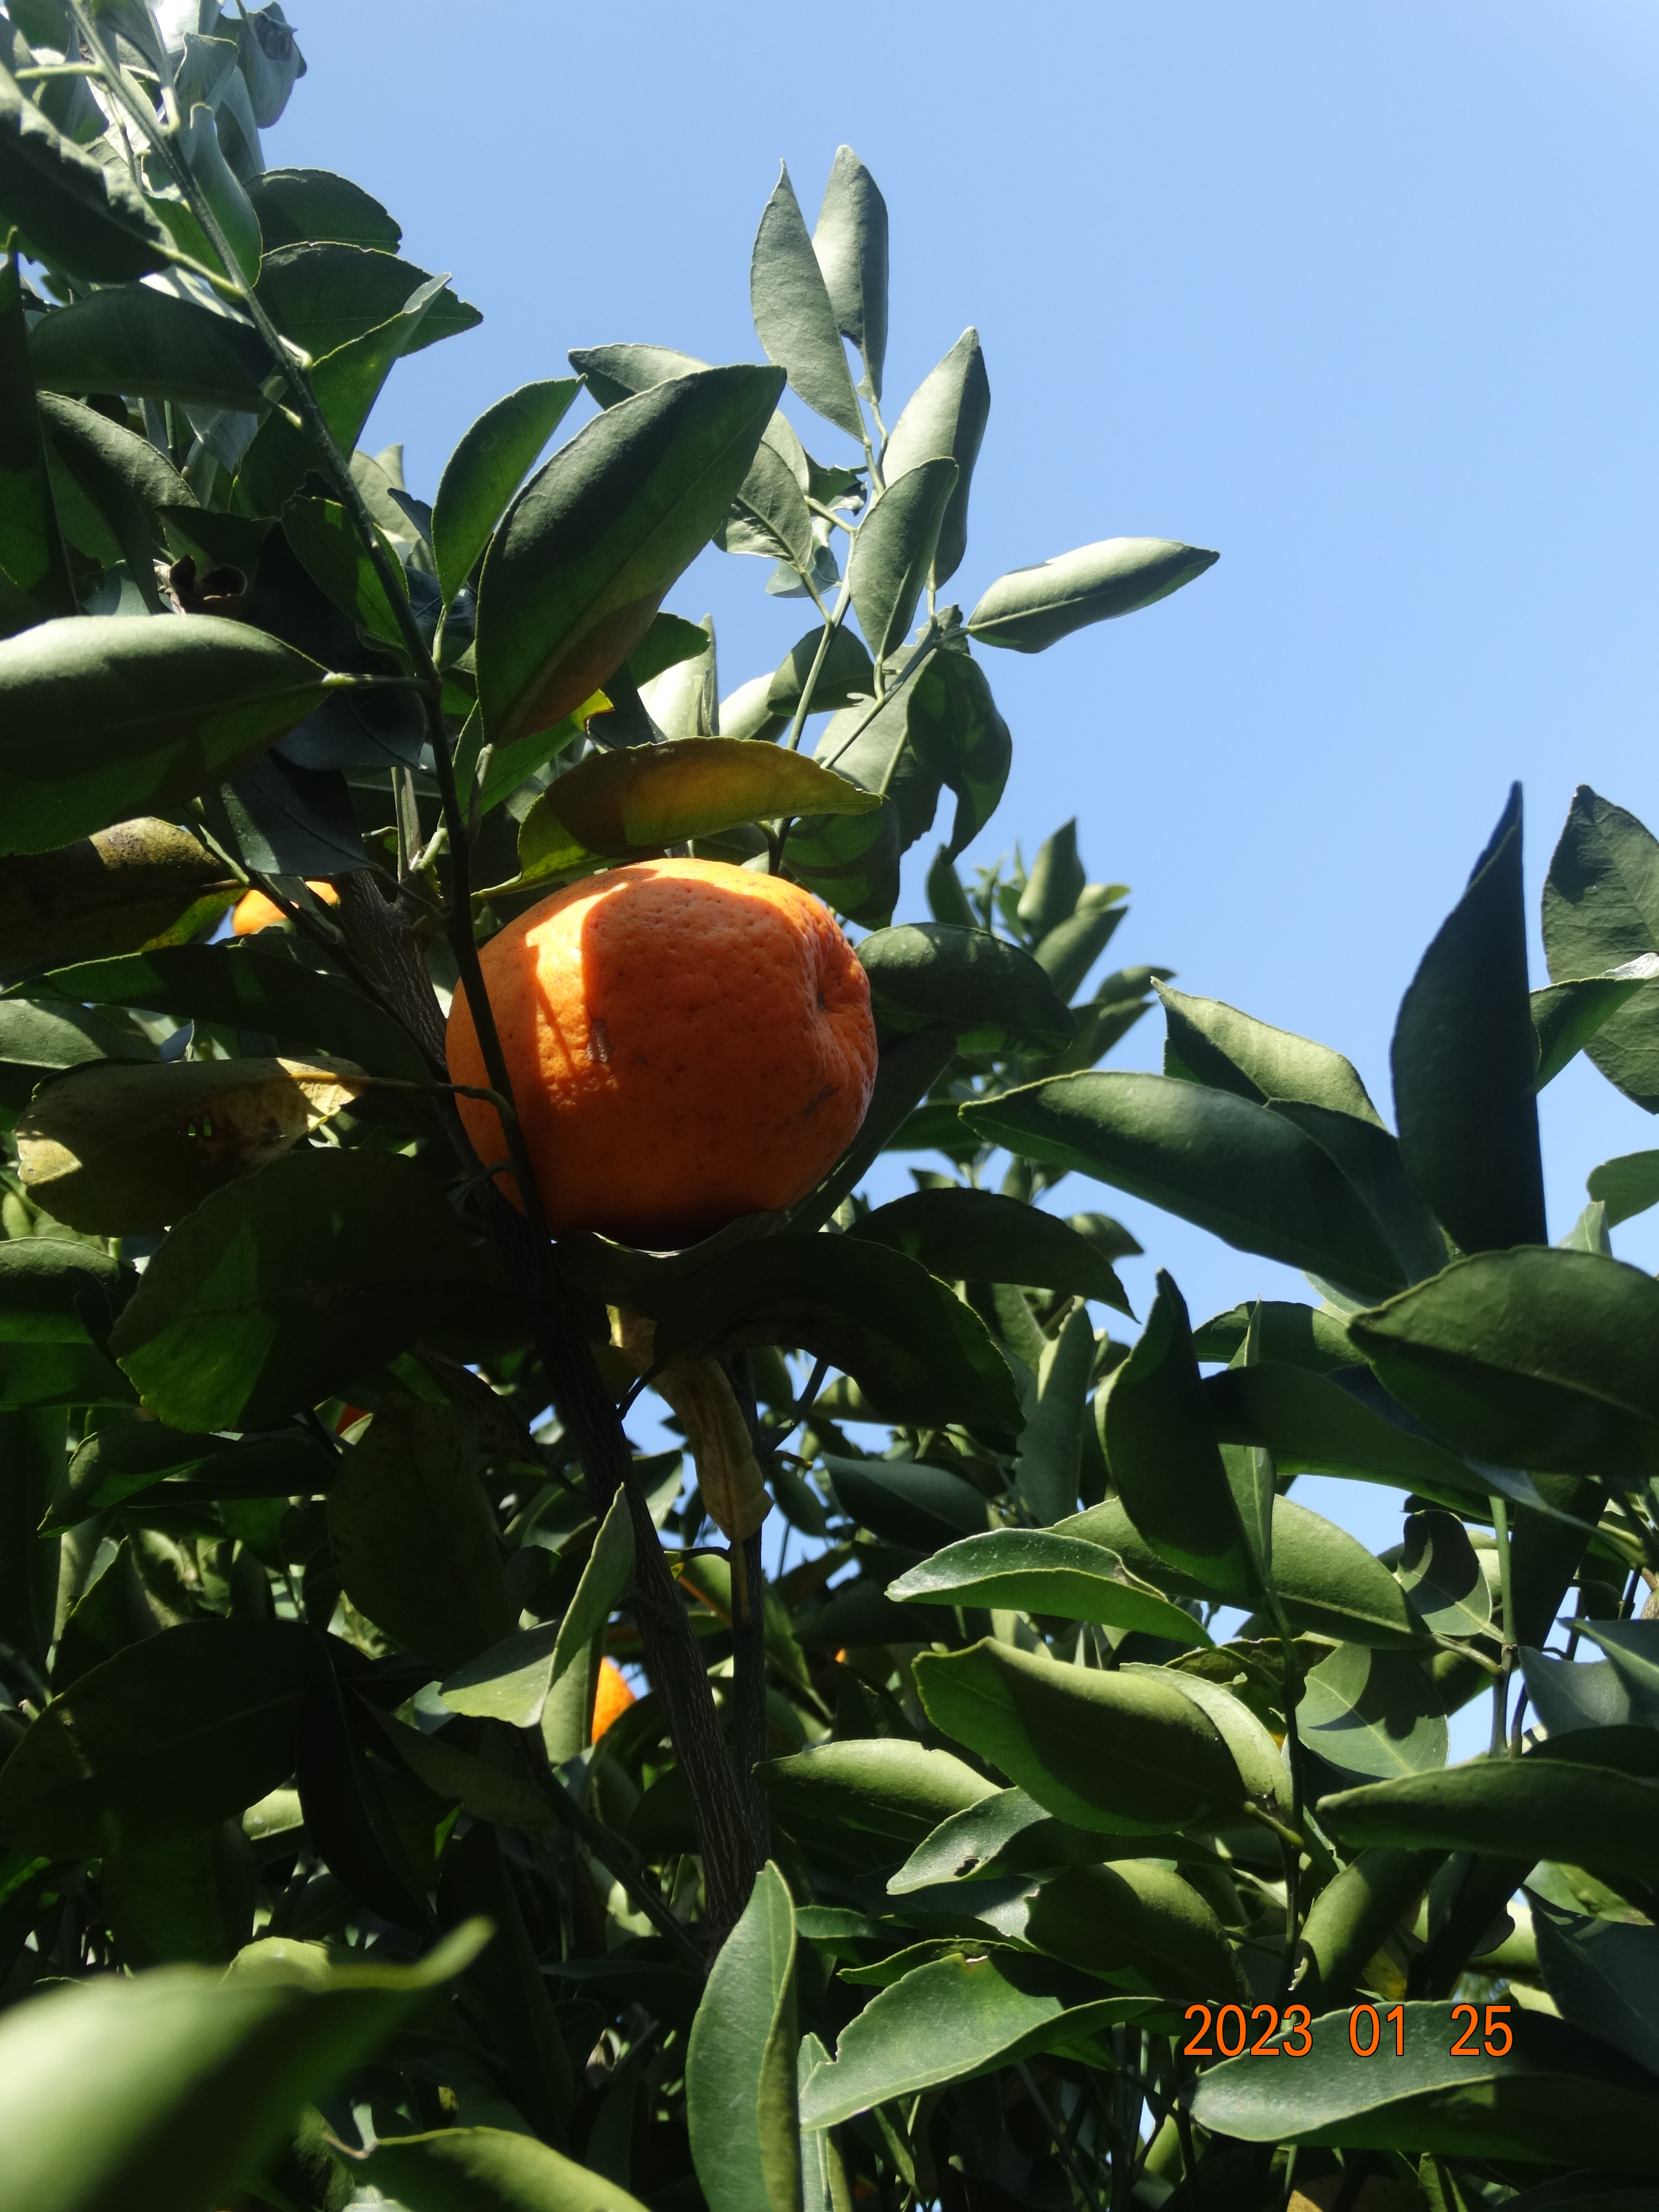
Citrus fruit variety: ponkan